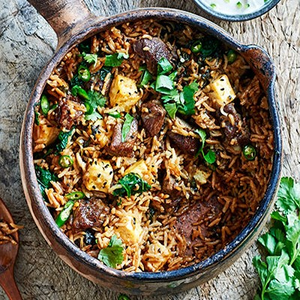
Dish: biryani